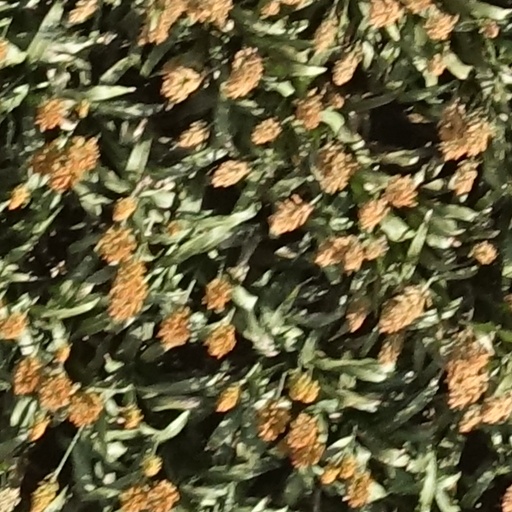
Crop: sorghum